Andrew Vlahov

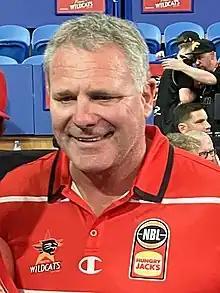
Vlahov in January 2023

Andrew Mitchell Vlahov (born 1 April 1969) is an Australian retired professional basketball player. He played his entire eleven-year professional career for the Perth Wildcats of the National Basketball League (NBL), with whom he won three championships in 1991, 1995 and 2000.